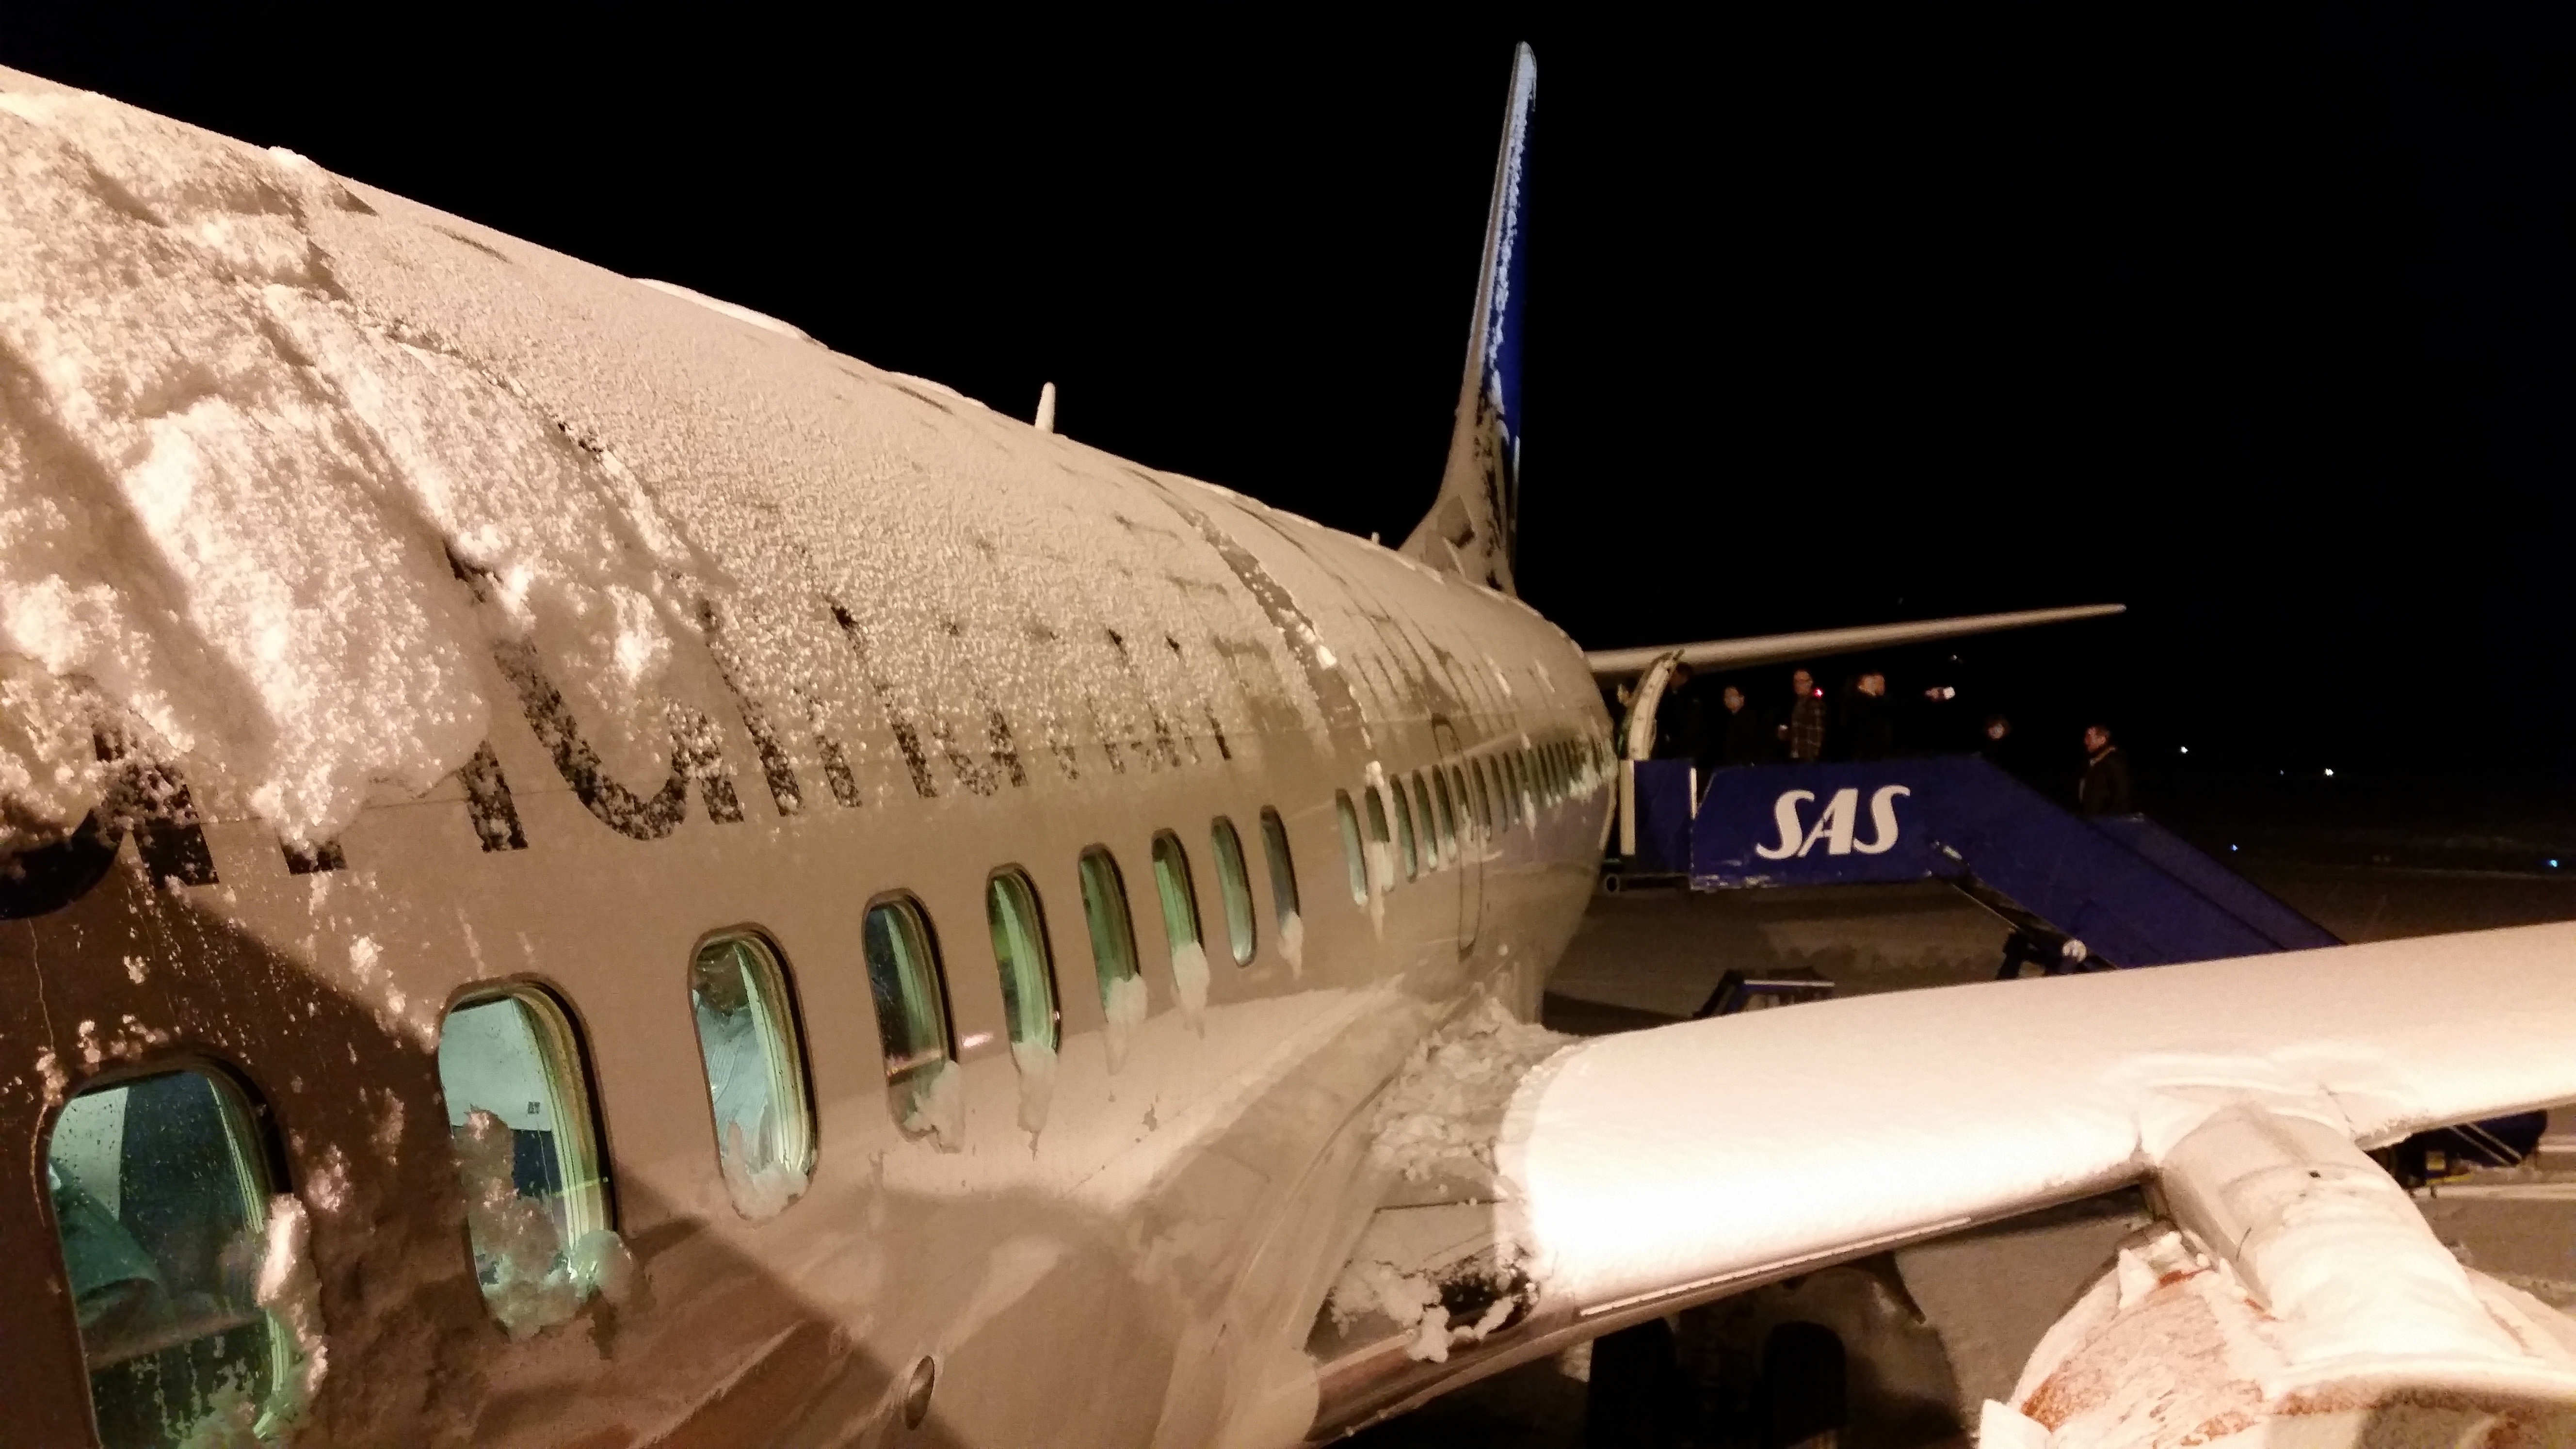
snow, winter, wing, sky, airport, airplane, plane, aircraft, vehicle, airline, aviation, airliner, norway, scandinavia, sas, jet aircraft, atmosphere of earth, winter landscapes